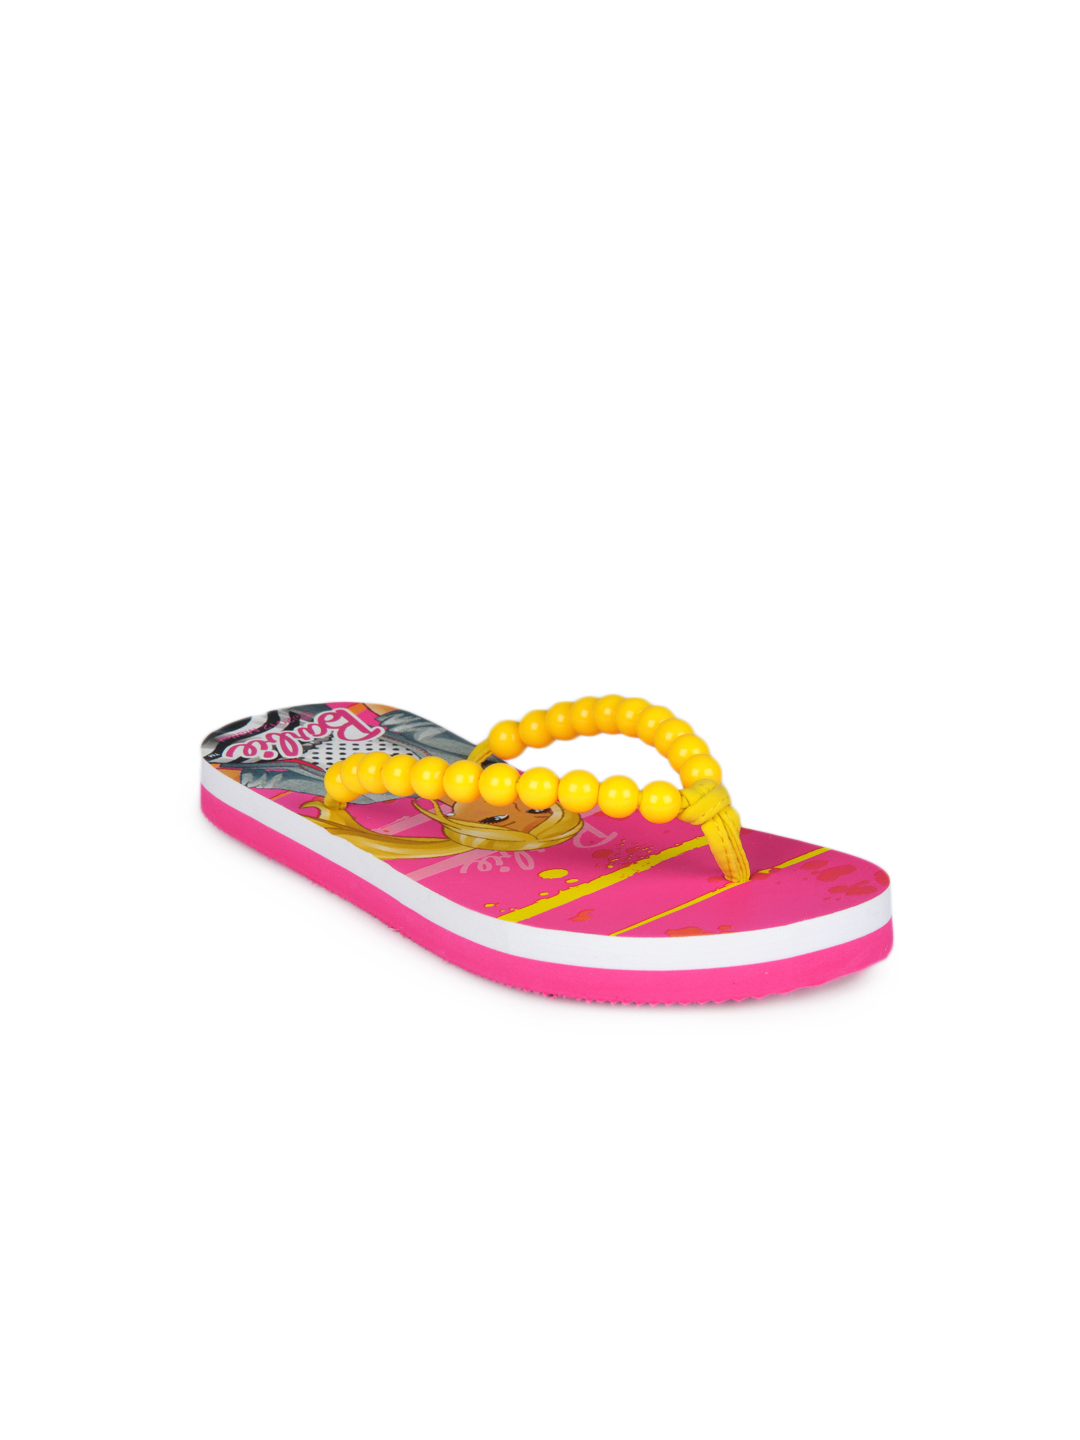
Barbie Girls Pink Flip Flops
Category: Footwear / Flip Flops / Flip Flops
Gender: Girls
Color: Pink
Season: Winter 2012
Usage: Casual